Stour (narrowboat)

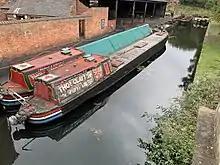
Historic narrowboat Stour at the Black Country Living Museum

The Stour is an all-wooden motor narrow boat powered by a Bolinder 11 kW diesel engine. It was built as a tar tanker in 1937 by Fellows Morton & Clayton at their Uxbridge dockyard for fuel oil carriers Thomas Clayton Ltd of Oldbury.